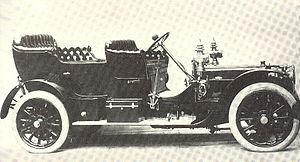
La Fiat 50 HP était un véhicule de tourisme fabriqué par le constructeur automobile italien Fiat de 1908 à 1910. Le physicien italien Guglielmo Marconi fut l'heureux propriétaire d'un exemplaire. Ce modèle sera remplacé par la Fiat Type 5, voiture de grand luxe appartenant au très haut de gamme.